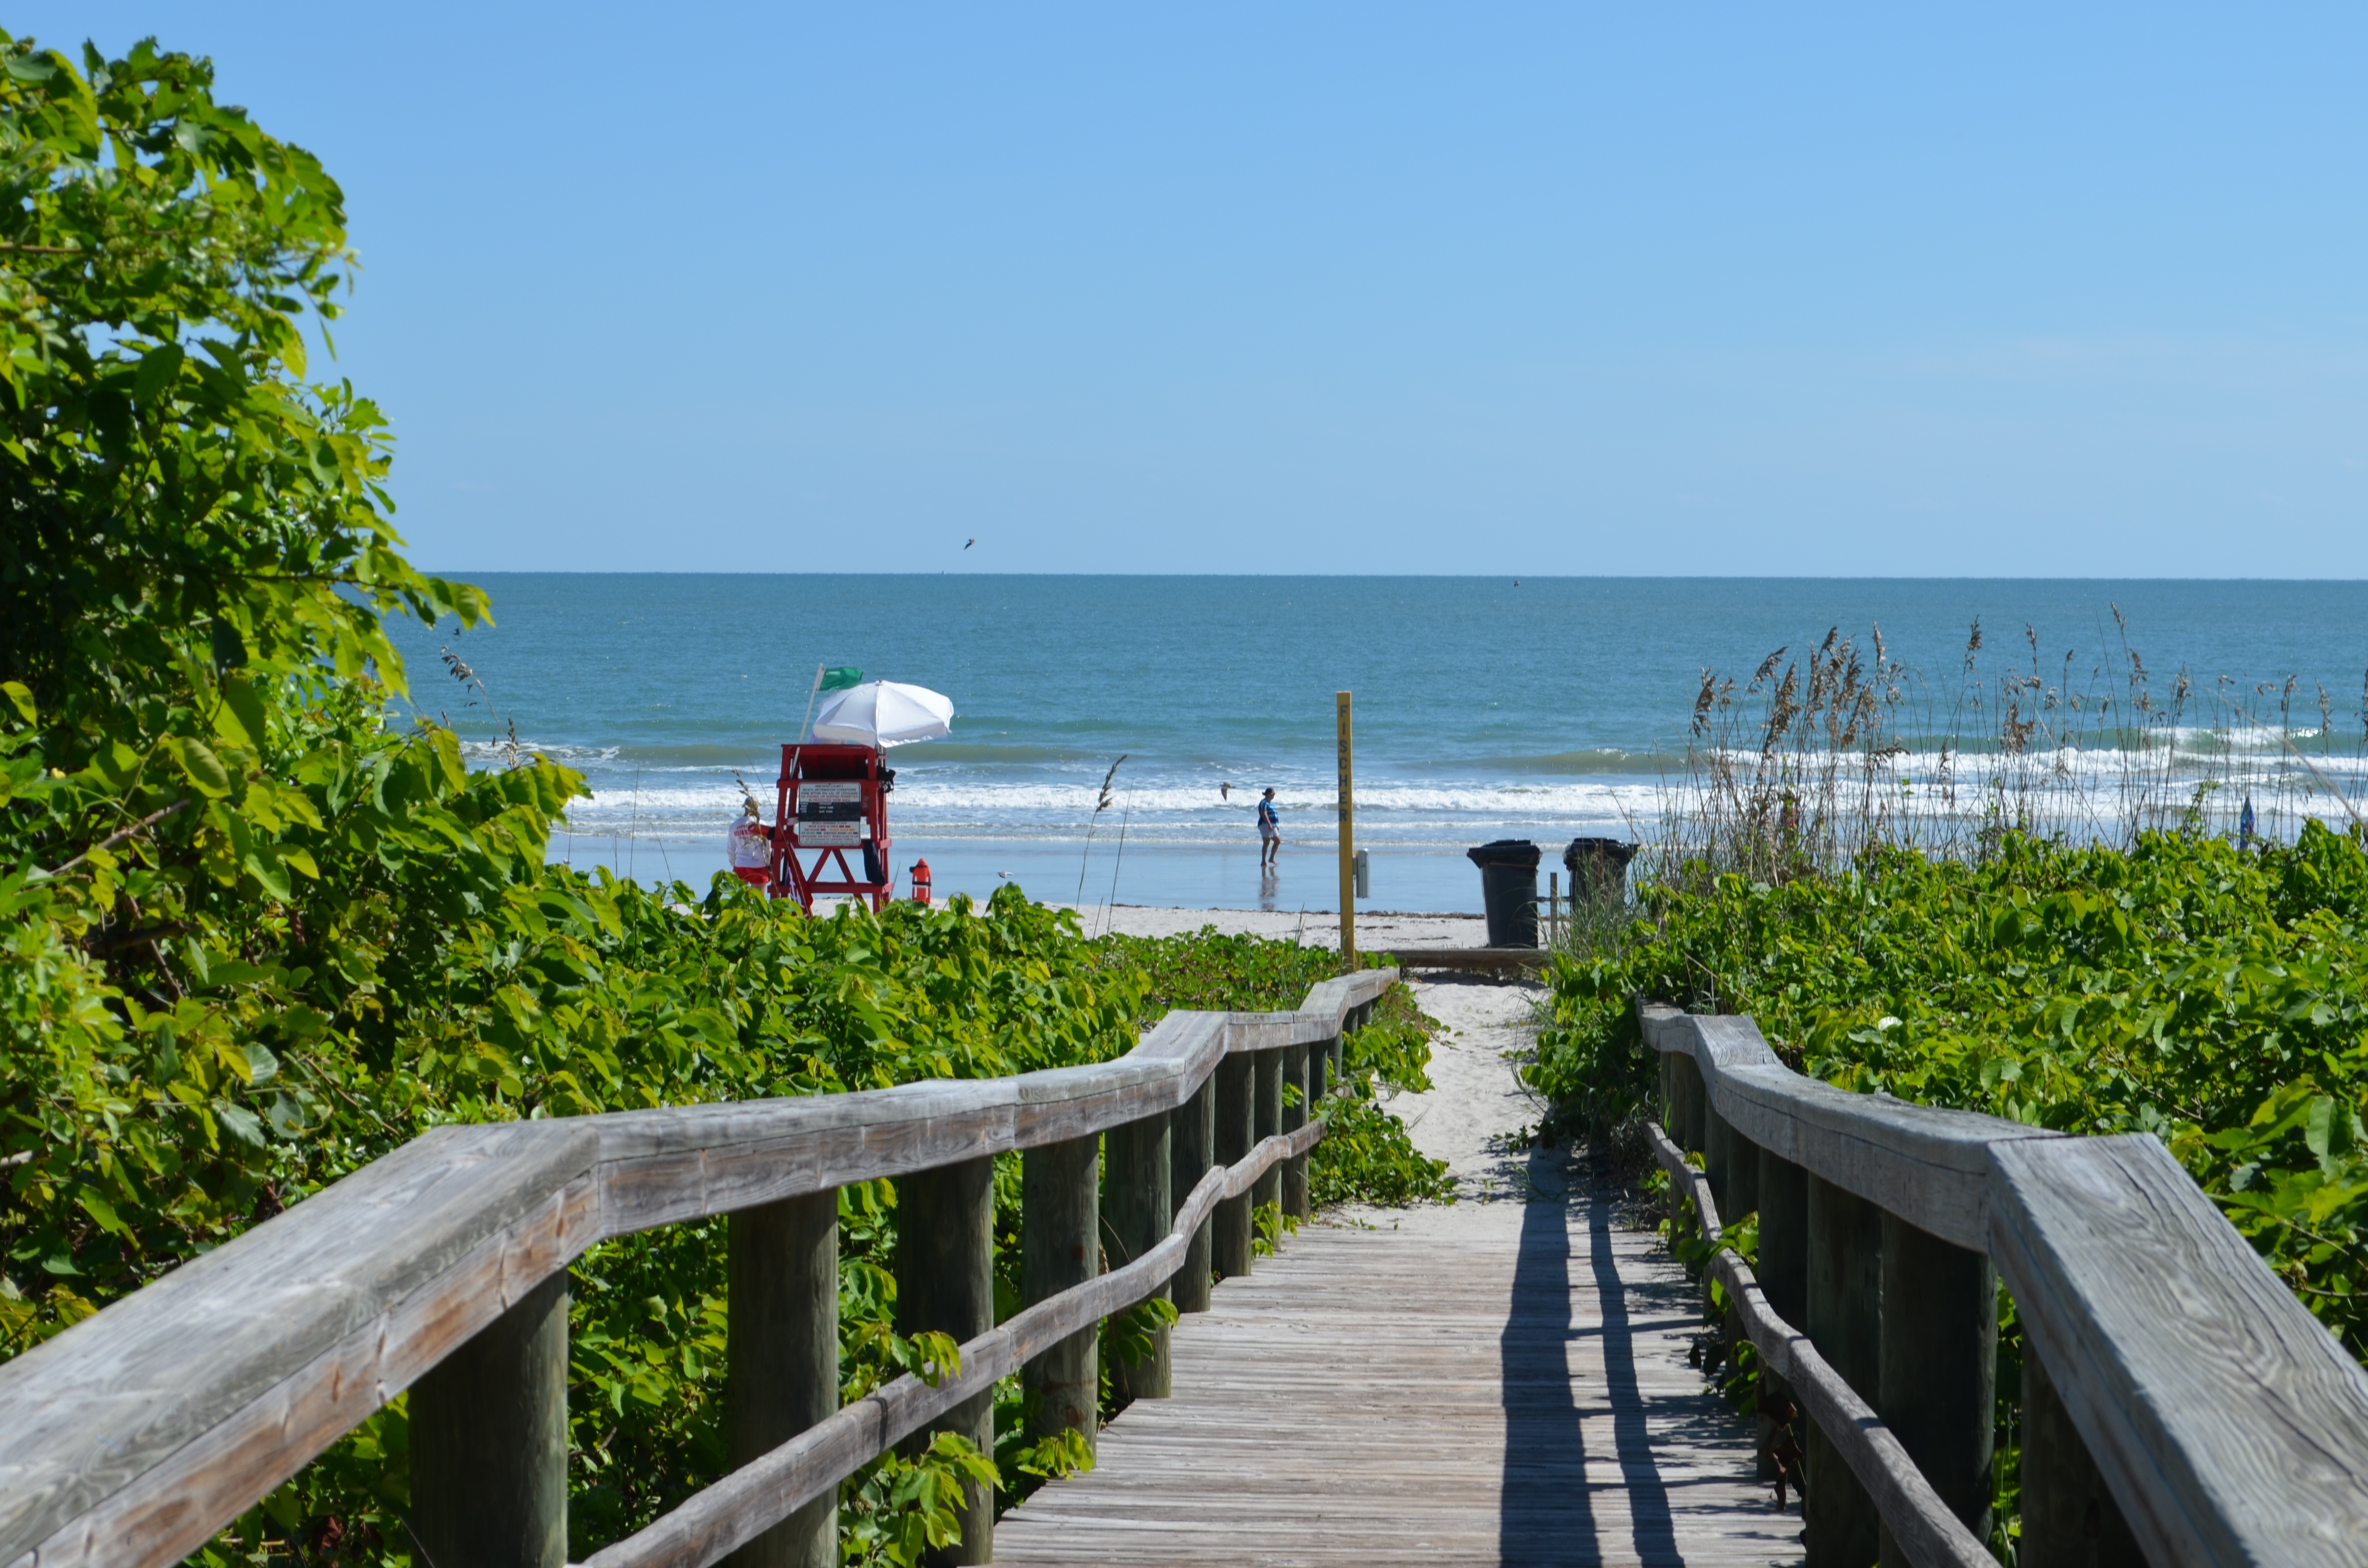
beach, sea, coast, water, nature, sand, ocean, horizon, sky, boardwalk, sun, shore, pier, walkway, vacation, relax, tropical, bay, blue, hot, estate, florida, florida beach